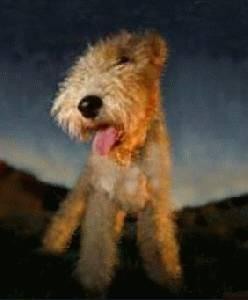
wire-haired_fox_terrier